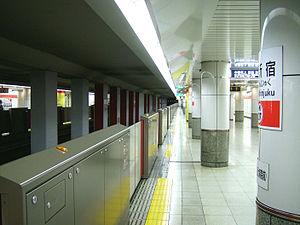
Nishi-Shinjuku est une station du métro de Tokyo sur la ligne Marunouchi dans l'arrondissement de Shinjuku à Tokyo. Elle est exploitée par le Tokyo Metro.